Describe the emotion expressed in this image:  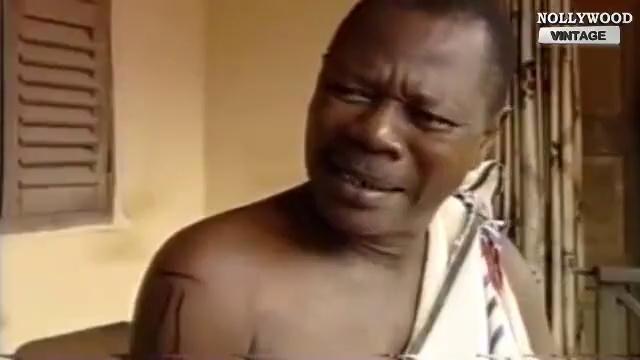
This person displays Fear, valence and arousal with low intensity.